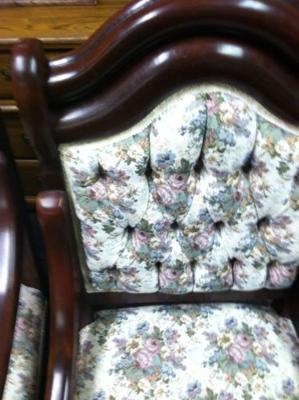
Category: chair